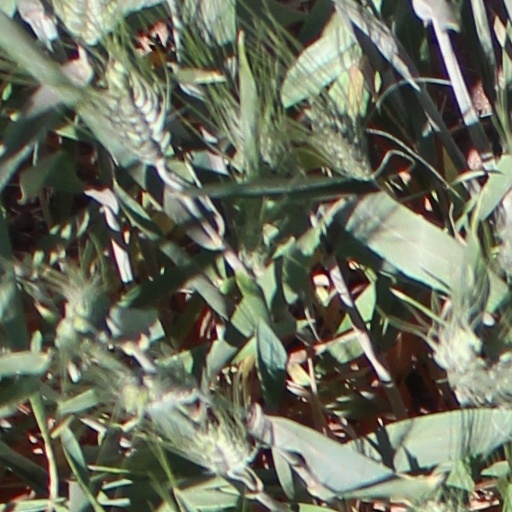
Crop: wheat